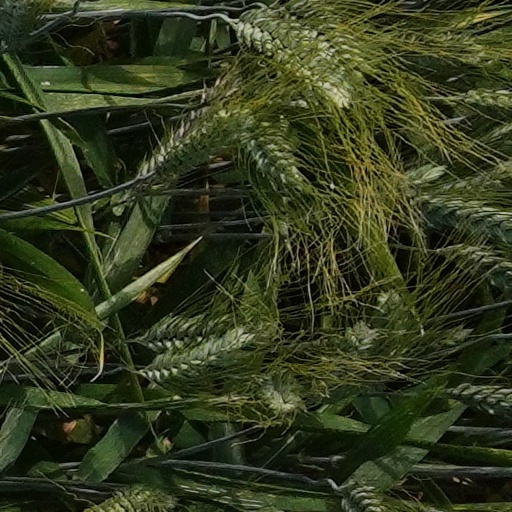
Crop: wheat